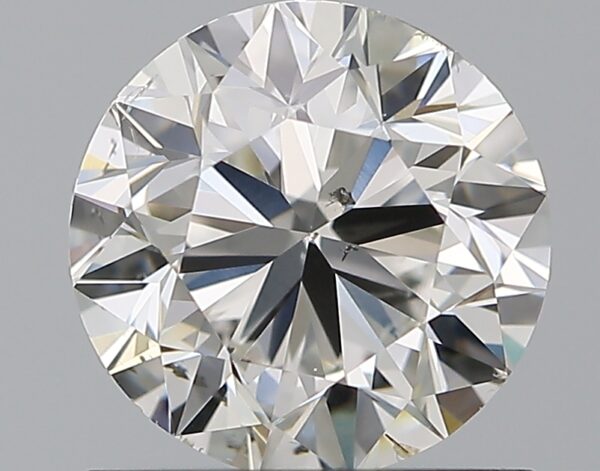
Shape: round
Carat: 1
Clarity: SI1
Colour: I
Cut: VG
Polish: VG
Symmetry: VG
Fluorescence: N
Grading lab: GIA
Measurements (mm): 6.22 x 6.28 x 3.98